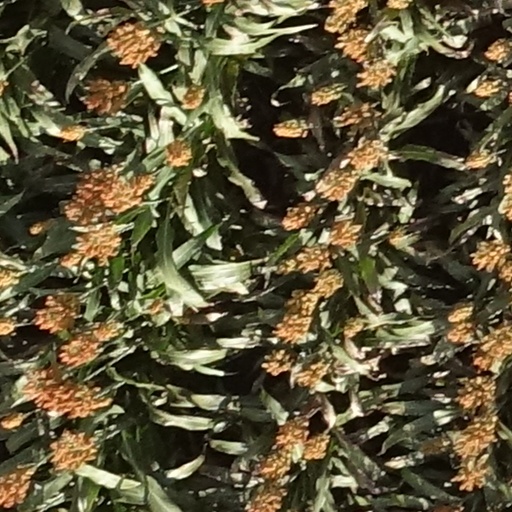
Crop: sorghum